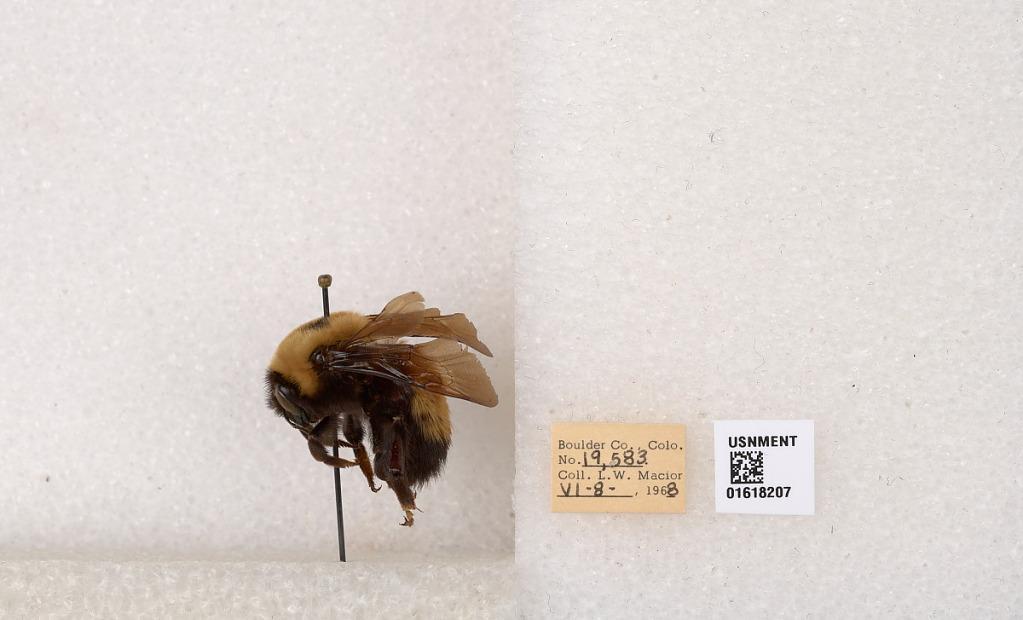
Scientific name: Bombus (Bombus) nevadensis Cresson
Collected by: L. Macior
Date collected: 1968-6-8
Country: United States
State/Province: Colorado
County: Boulder
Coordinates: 40.0925, -105.358